Bedford Tigers

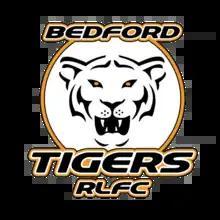

Bedford Tigers RLFC is a rugby league club based in Bedford, England. The first team plays in the Southern Conference, with a second team in the East Premier League. As a club, Bedford Tigers have moved to their own ground in 2018 and have two senior sides as well as two junior sides, a satellite programme and proposed schools program too.